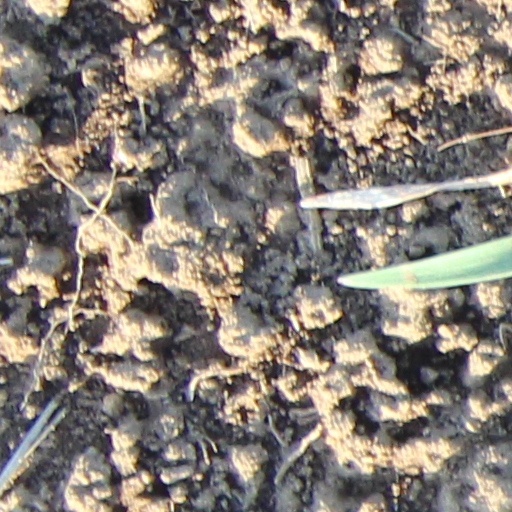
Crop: wheat